Traffic collision

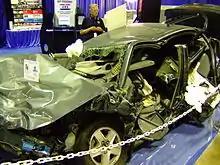
A 2005 Chevrolet Malibu involved in a rollover crash

Individual roads also have widely differing performance in the event of an impact. In Europe, there are now EuroRAP tests that indicate how "self-explaining" and forgiving a particular road and its roadside would be in the event of a major incident.